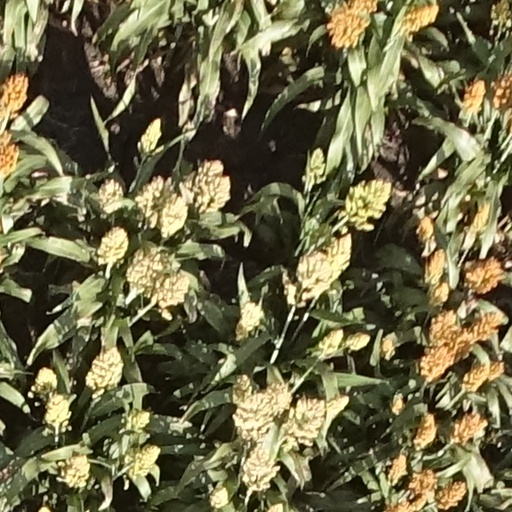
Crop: sorghum